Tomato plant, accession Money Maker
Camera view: bottom (45 deg); turntable rotation: 180 degrees
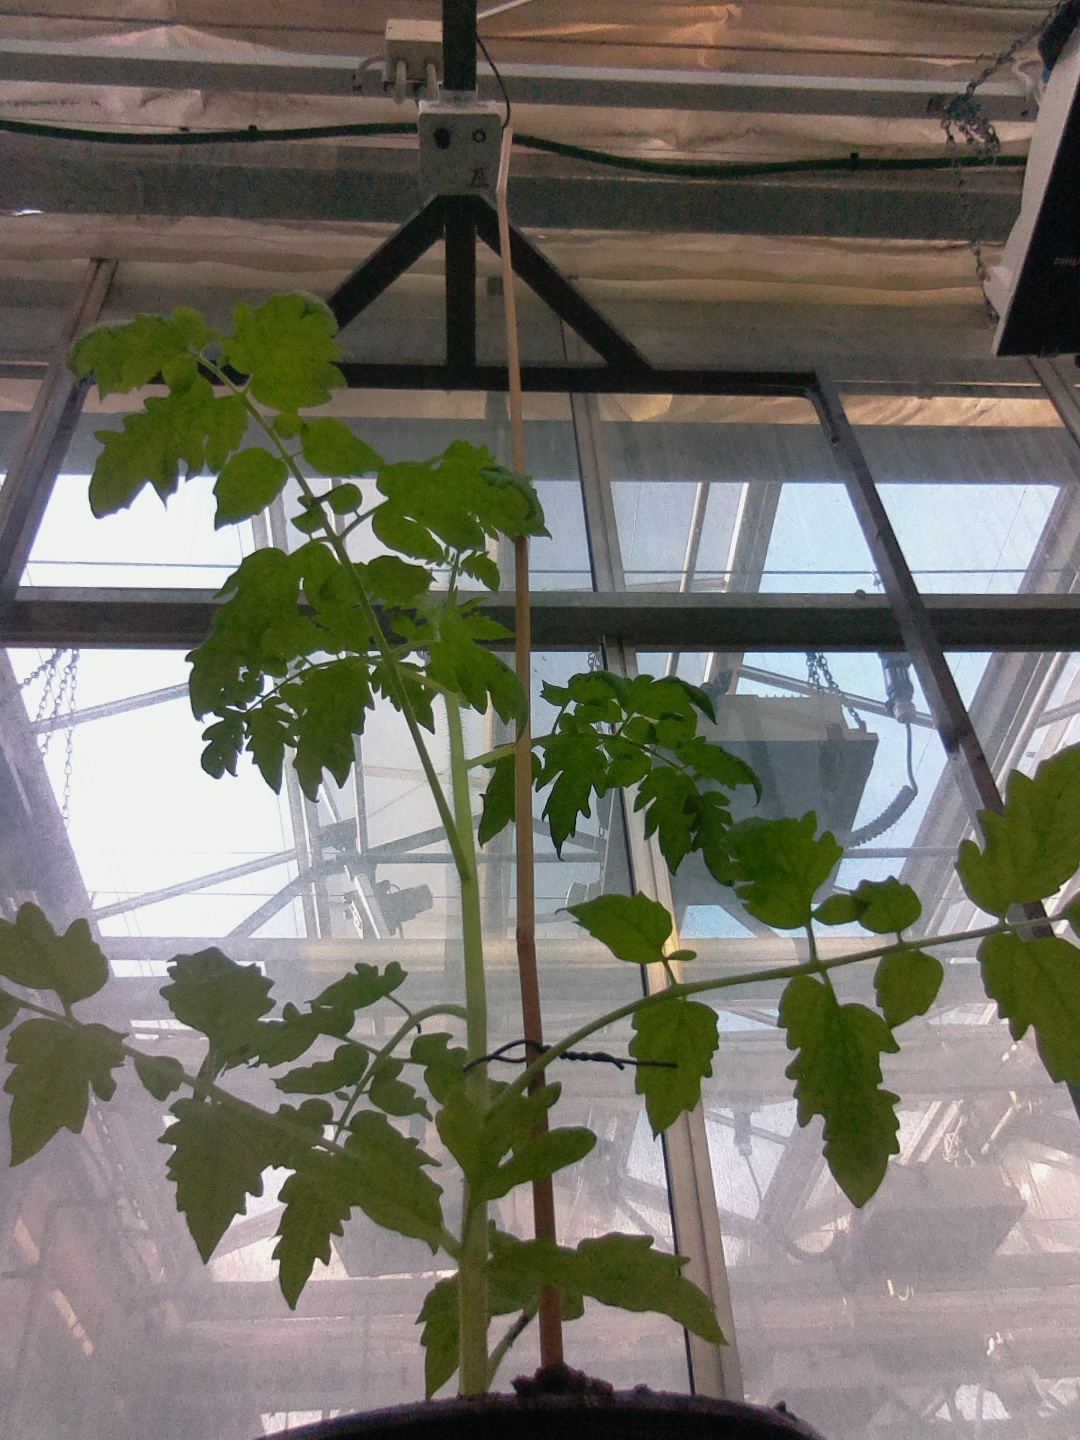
BBCH growth stage 15: 10 of true leaves visible